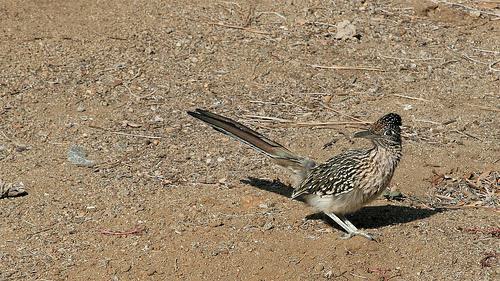
A photo of a geococcyx